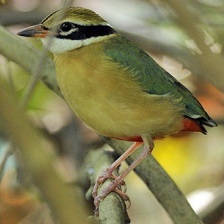
Species: INDIAN PITTA
Scientific name: PITTA BRACHYURA